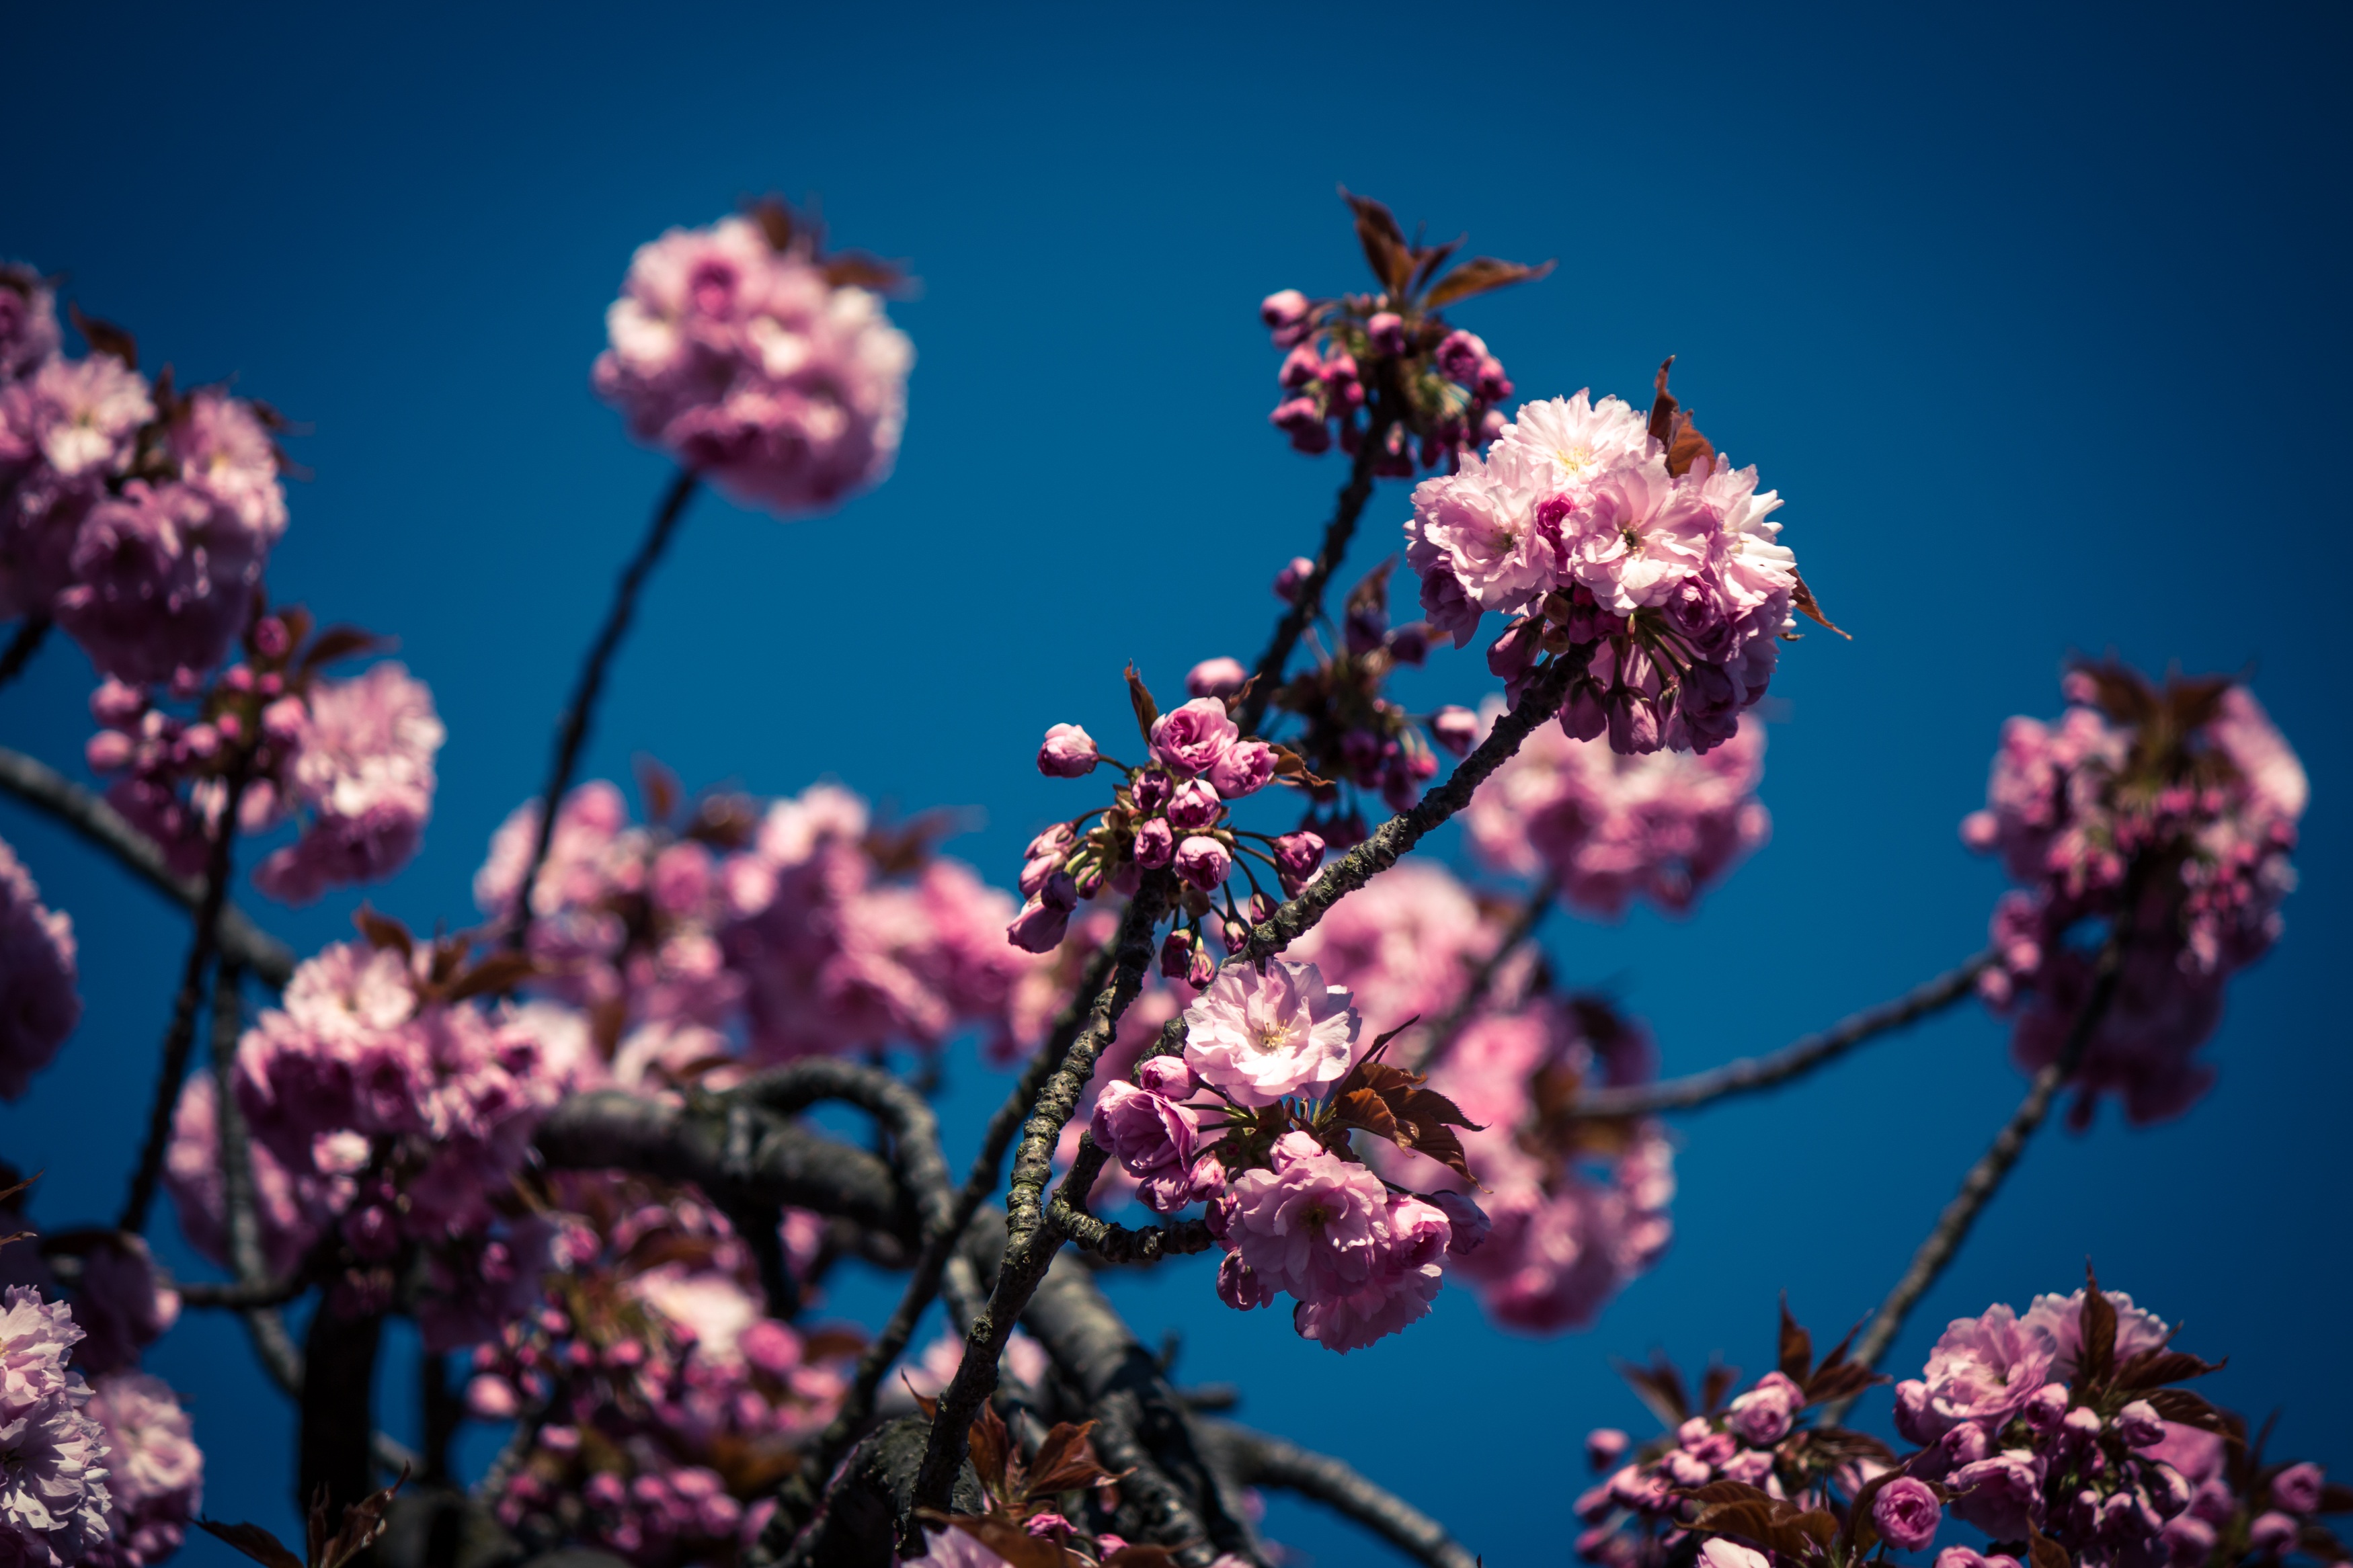
tree, nature, branch, blossom, plant, photography, flower, petal, bloom, spring, produce, botany, pink, flora, season, cherry blossom, flowers, shrub, macro photography, flowering plant, japanese cherry, prunus serrulata, japanese flowering cherry, land plant